Japanese pagoda

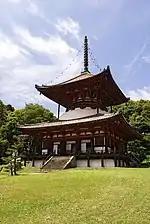
Negoro-ji's "daitō"

A wooden "hōtō" is a rare type of pagoda consisting of four parts: a low foundation stone, a cylindrical body with a rounded top, a pyramidal roof and a finial. Unlike the similar "tahōtō" (see section below) it has no square enclosed pent roof ("mokoshi") around its cylindrical core. Like the "tahōtō" it takes its name from Buddhist deity . The "hōtō" was born during the early Heian period, when the Tendai and Shingon Buddhist sects first arrived in Japan.